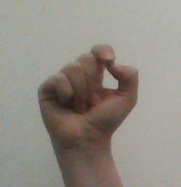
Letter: fa